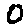
Label: 0